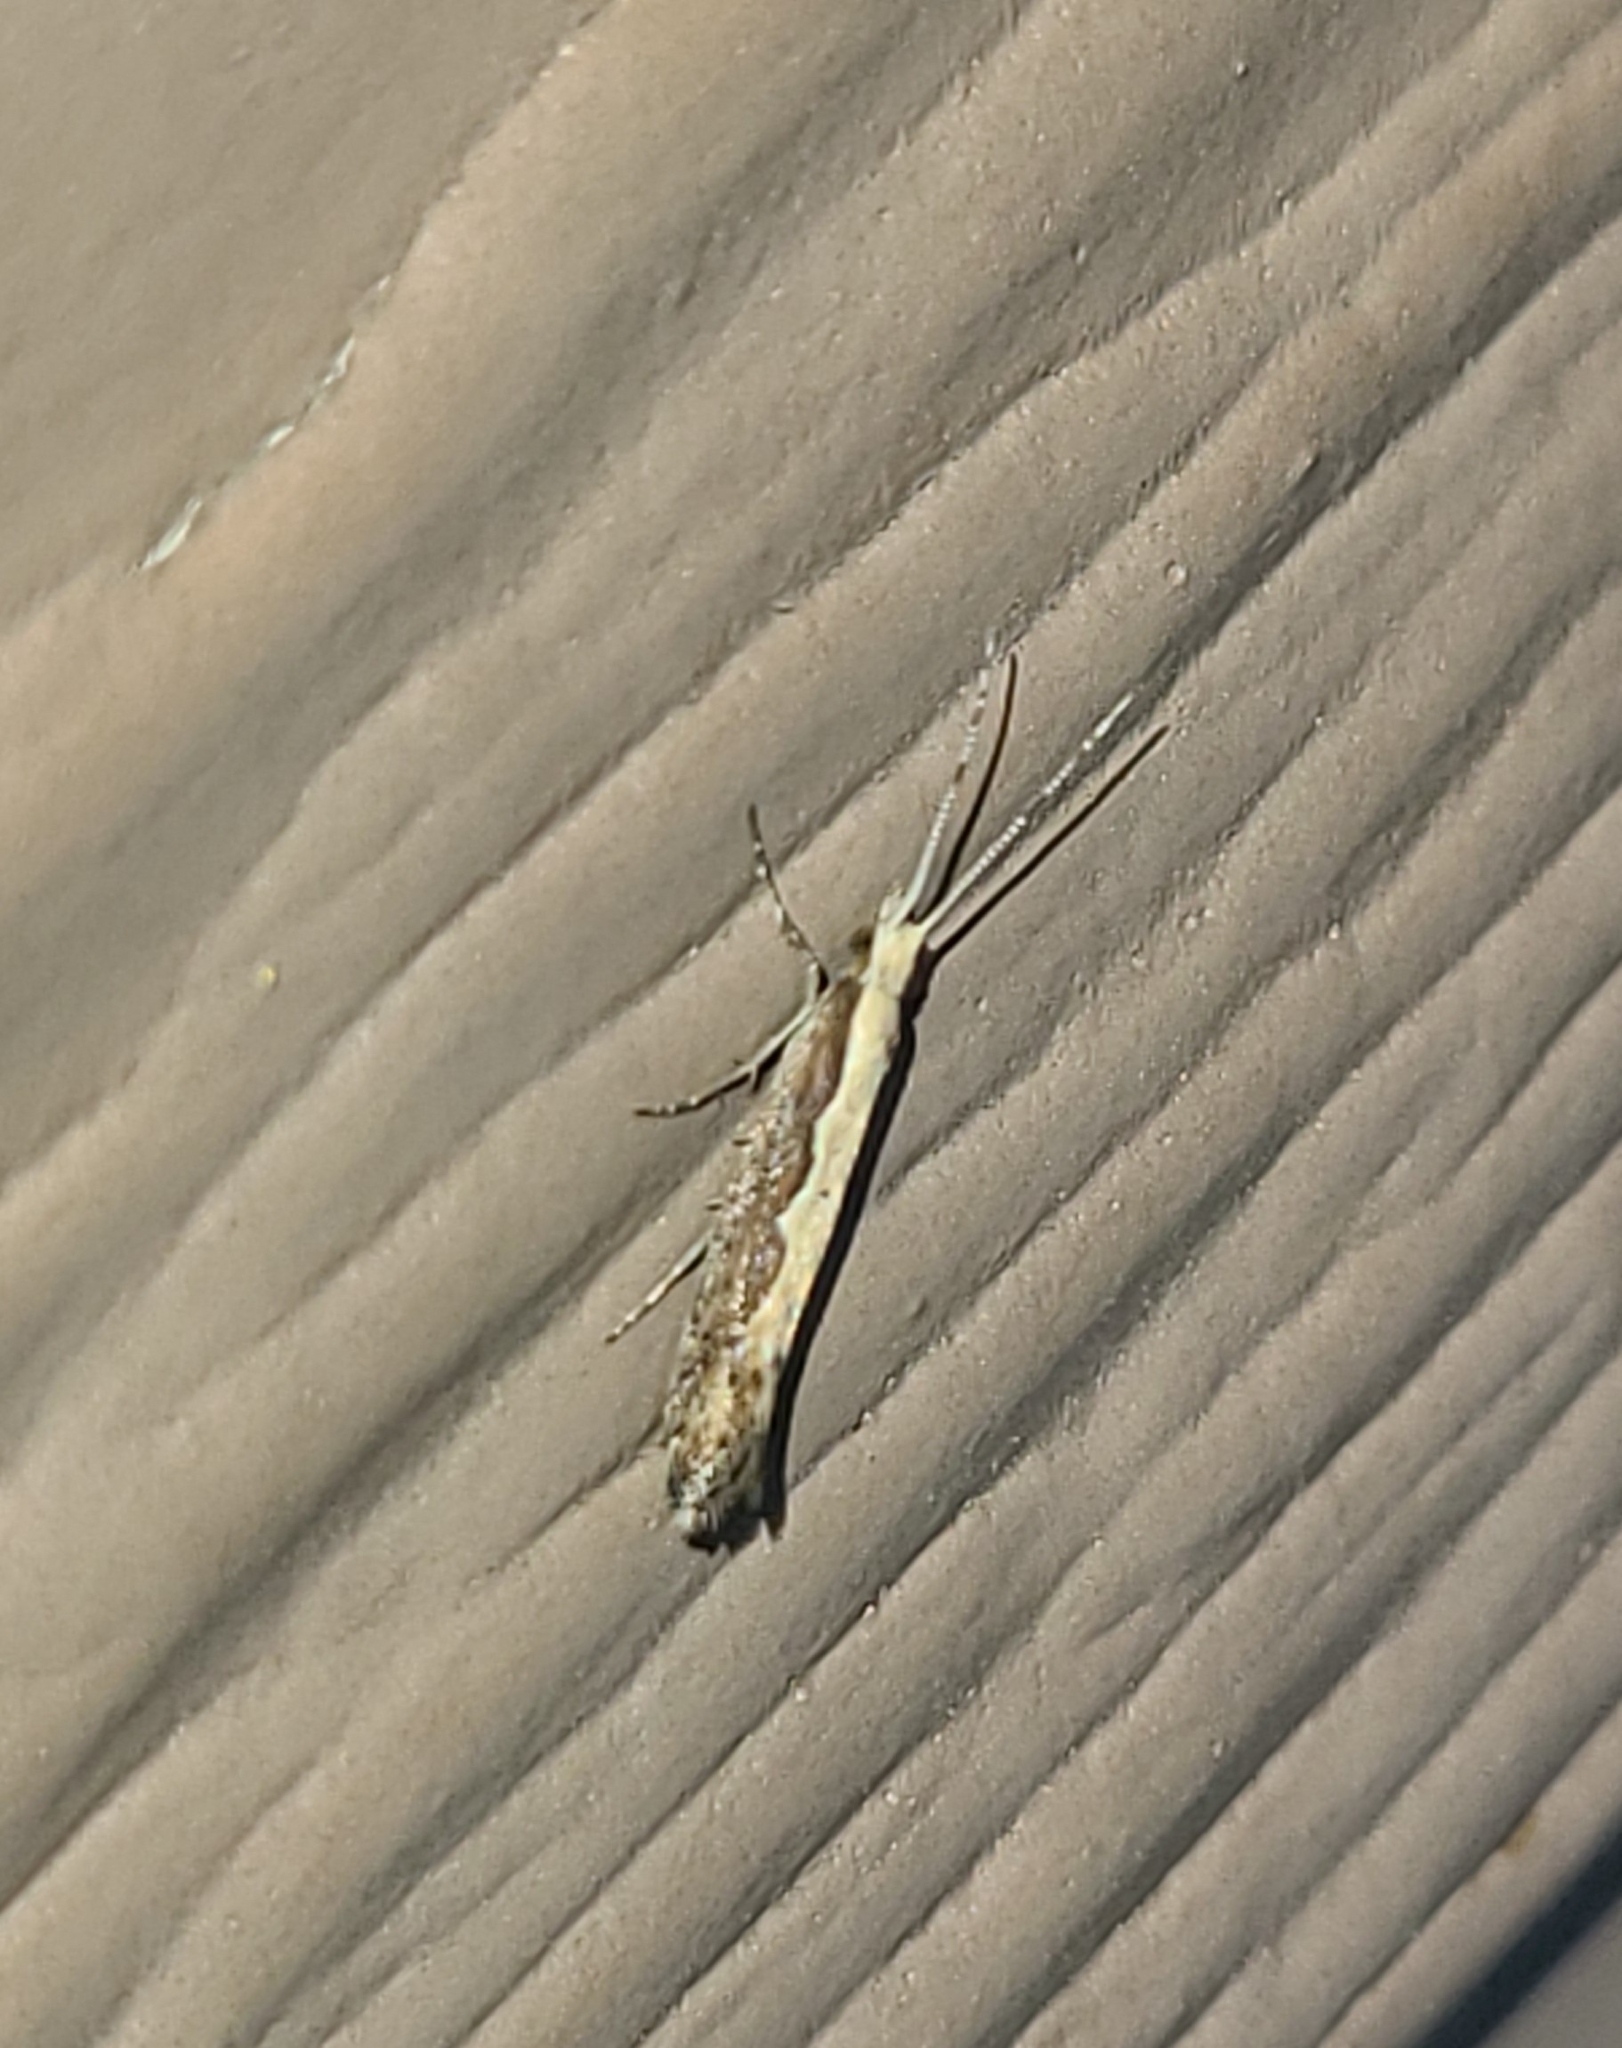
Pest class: diamondback_moth